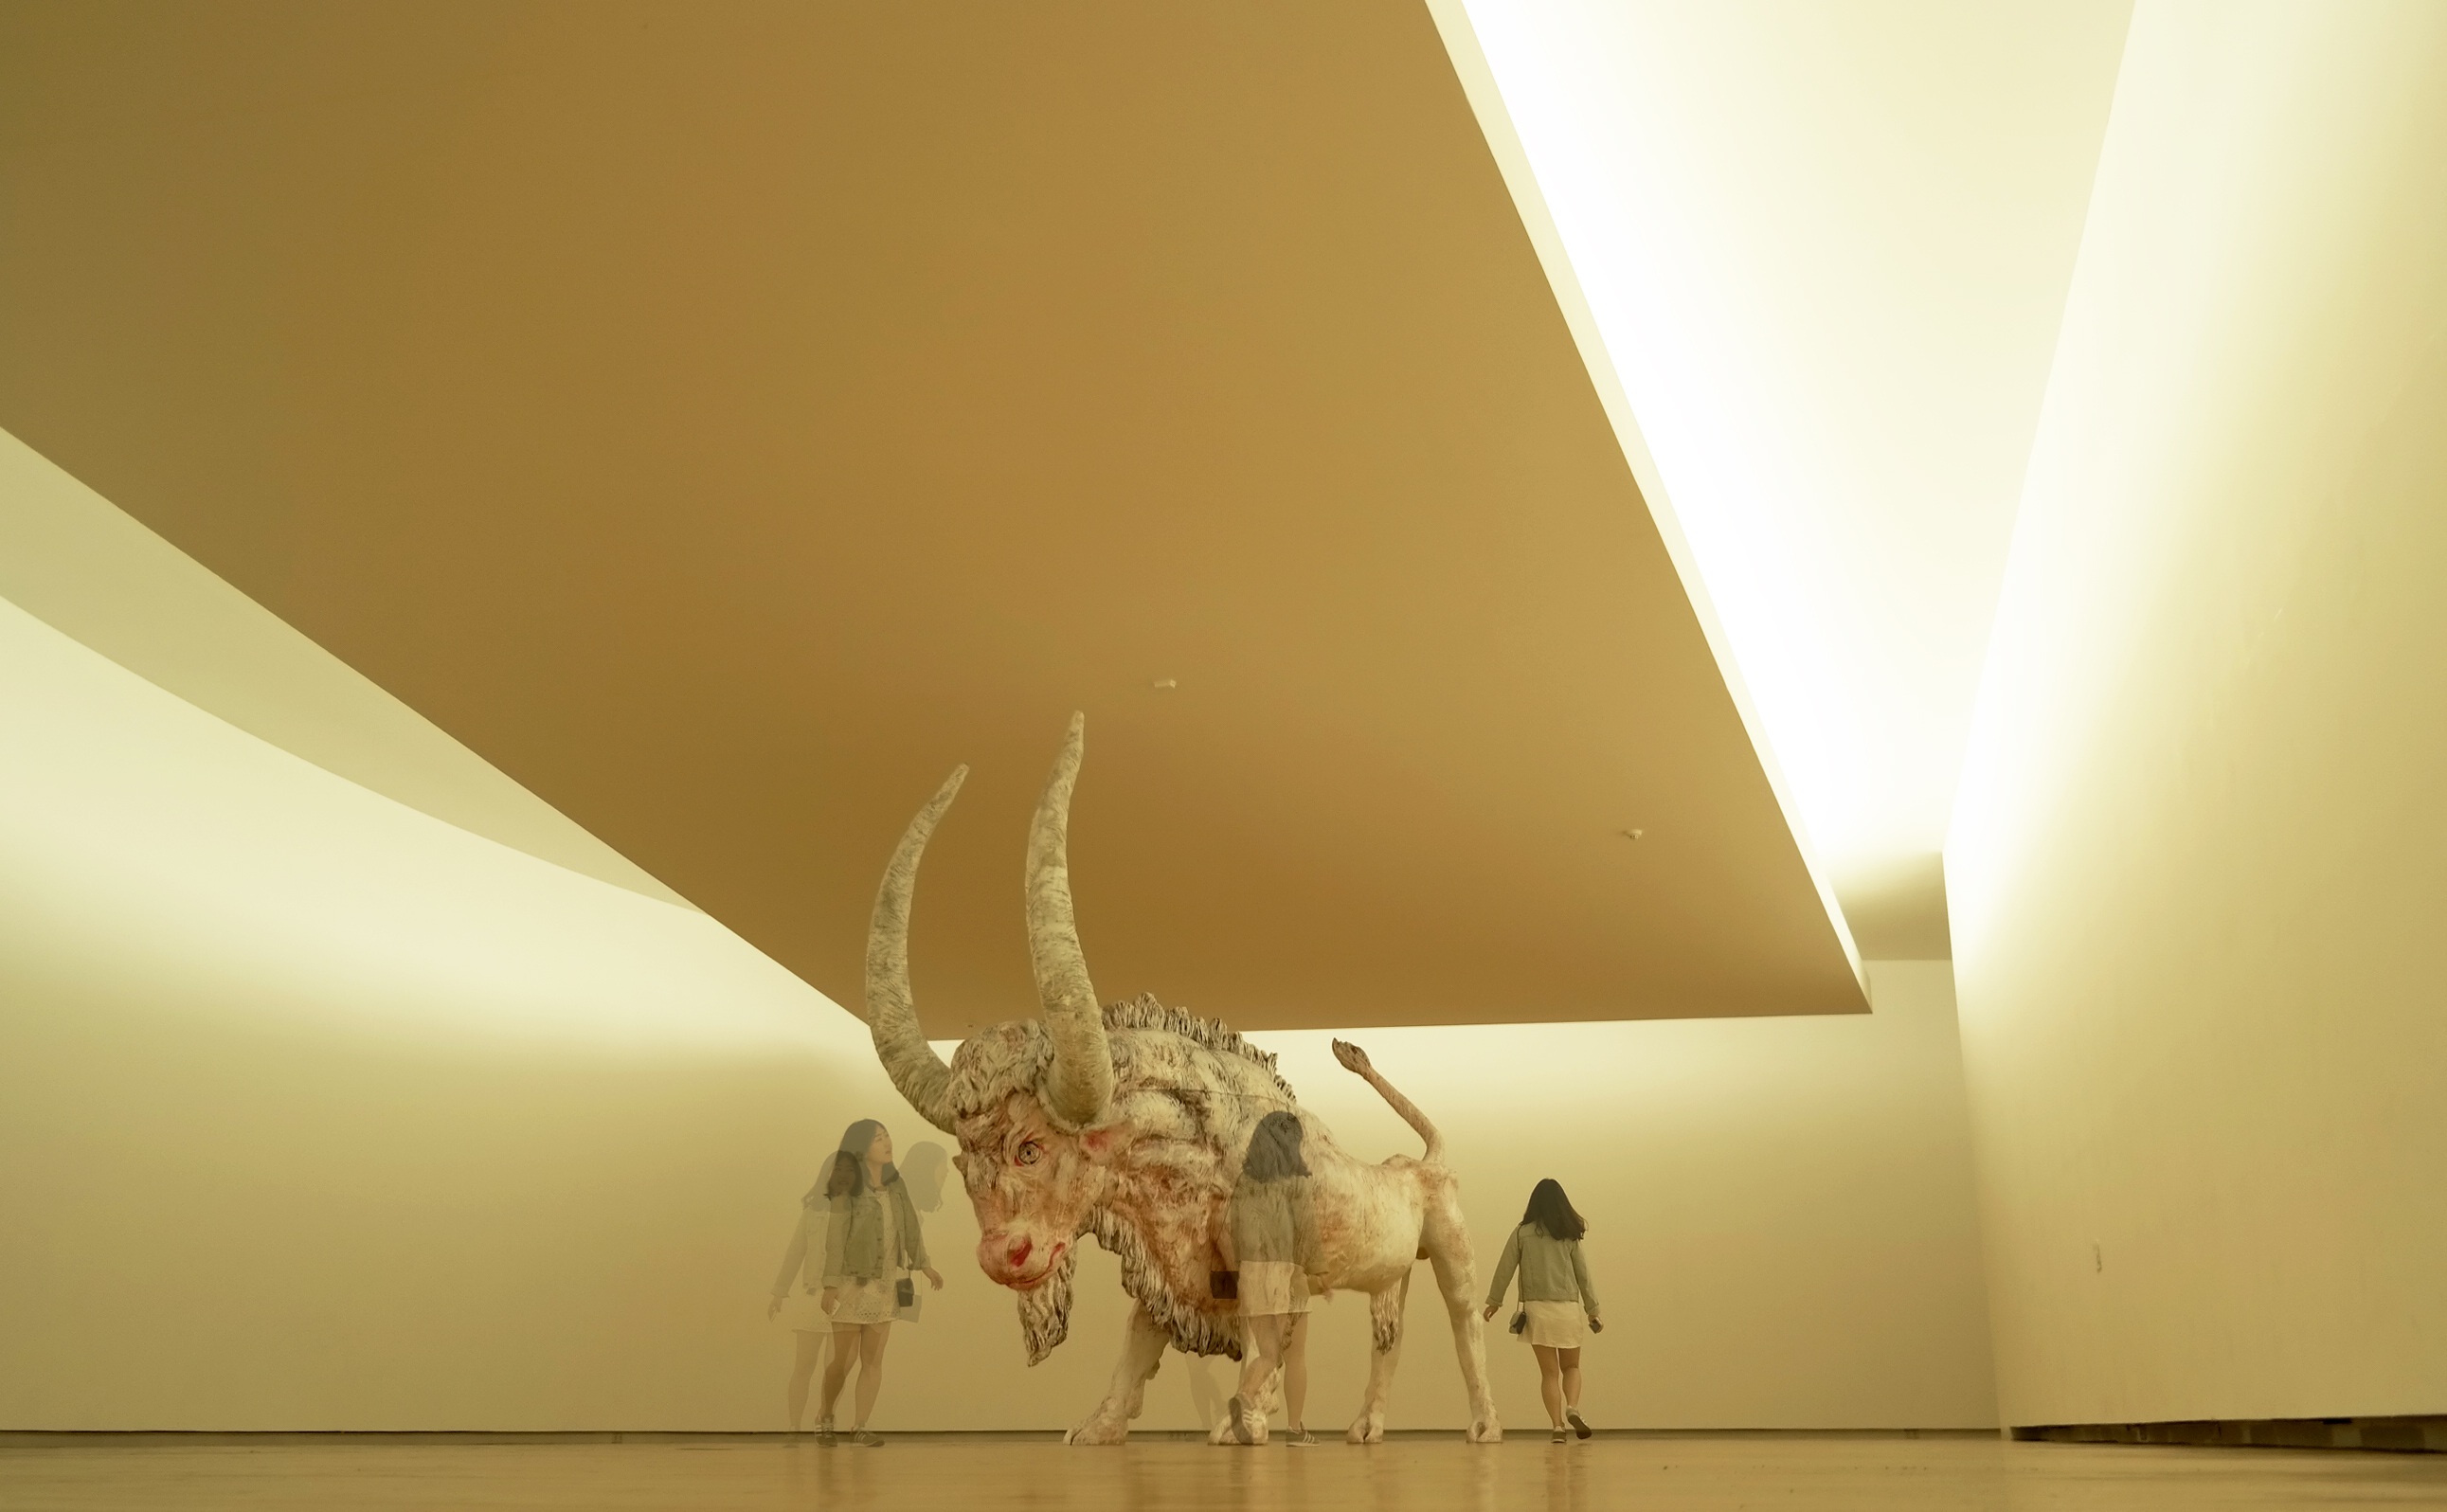
light, wood, animal, wall, statue, ceiling, line, museum, color, lighting, art, design, symmetry, light fixture, tourist attraction, shape, mimesis, art gallery, either